HDCAM

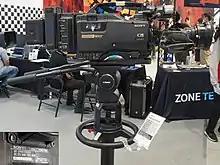
Sony HDW-F900 CineAlta HDCAM camcorder

HDCAM is a high-definition video digital recording videocassette version of Digital Betacam introduced in 1997 that uses an 8-bit discrete cosine transform (DCT) compressed recording, in 1080i-compatible down-sampled resolution of 1440×1080, and adding 24p and 23.976 progressive segmented frame (PsF) modes to later models. The HDCAM codec uses rectangular pixels and as such the recorded 1440×1080 content is upsampled to 1920×1080 on playback. The recorded video bit rate is 144 Mbit/s. Audio is also similar, with four channels of AES3 20-bit, 48 kHz digital audio. Like Betacam, HDCAM tapes were produced in small and large cassette sizes; the small cassette uses the same form factor as the original Betamax. The main competitor to HDCAM was the DVCPRO HD format offered by Panasonic, which uses a similar compression scheme and bit rates ranging from 40 Mbit/s to 100 Mbit/s depending on frame rate.